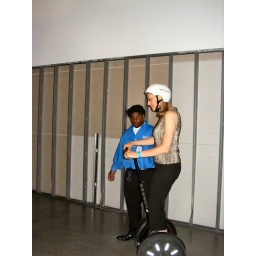
soon she'll be installing a pool table in her office